French submarine Prométhée (1930)

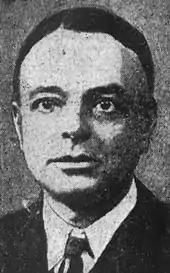
Amaury Couespel du Mesnil, commander of "Prométhée"

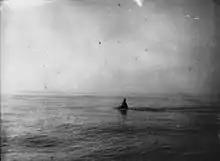
Buoy indicating the site of the wreck of "Prométhée"

The submarine was nearing completion a year after her launch, and was to carry out a series of trials before being commissioned. "Prométhée" left Cherbourg on 7 July 1932 at about 0900 hours, sailing in a northern-east direction. This was the boat's fifth sea voyage. That day's trials consisted of exercising the electrical motors and testing the diesel motors used for surface propulsion. The crew supplemented by sixteen workers from Cherbourg, five engineers and workers from Creusot and one other worker. Trials were conducted under the joint responsibility of the boat's commander and the marine engineer Ambroise Aveline.